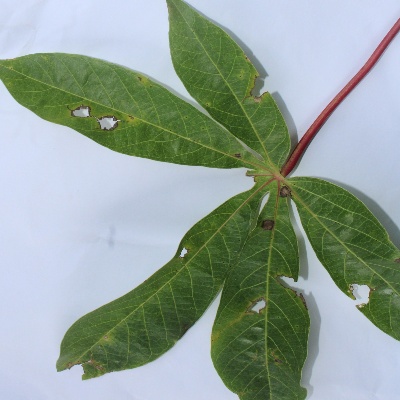
Crop: Cassava
Condition: brown spot